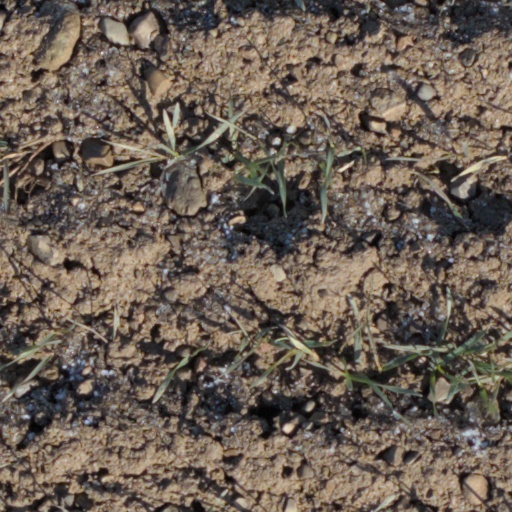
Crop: wheat